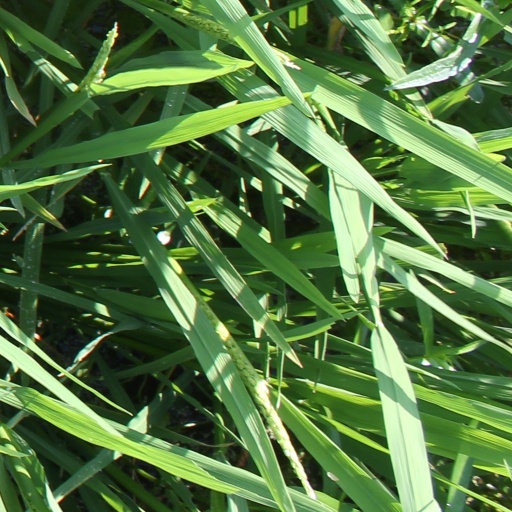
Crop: rice